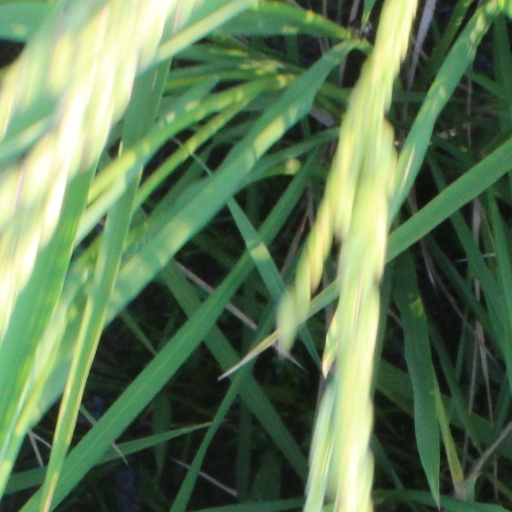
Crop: rice